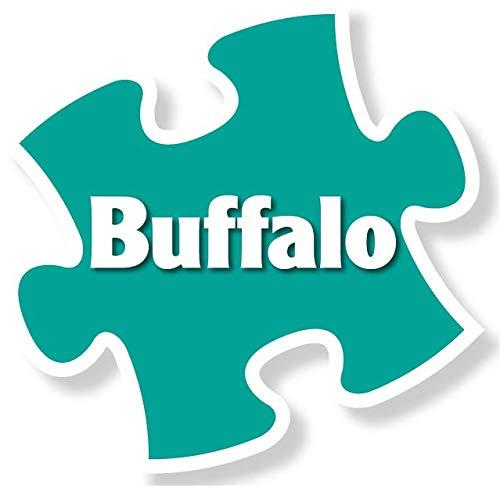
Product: Buffalo Games - Travel The USA - 300 Large Piece Jigsaw Puzzle
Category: Toys & Games | Puzzles | Jigsaw Puzzles
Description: Great Condition.
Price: $11.99
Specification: ProductDimensions:1.8x7.9x7.9inches|ItemWeight:3.52ounces|ShippingWeight:13.1ounces(Viewshippingratesandpolicies)|ASIN:B07G99J1S7|Itemmodelnumber:2543|Manufacturerrecommendedage:14yearsandup